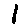
Label: 1